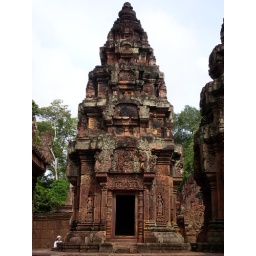
I found this on someone's memory card on the floor of a bar in D.C.